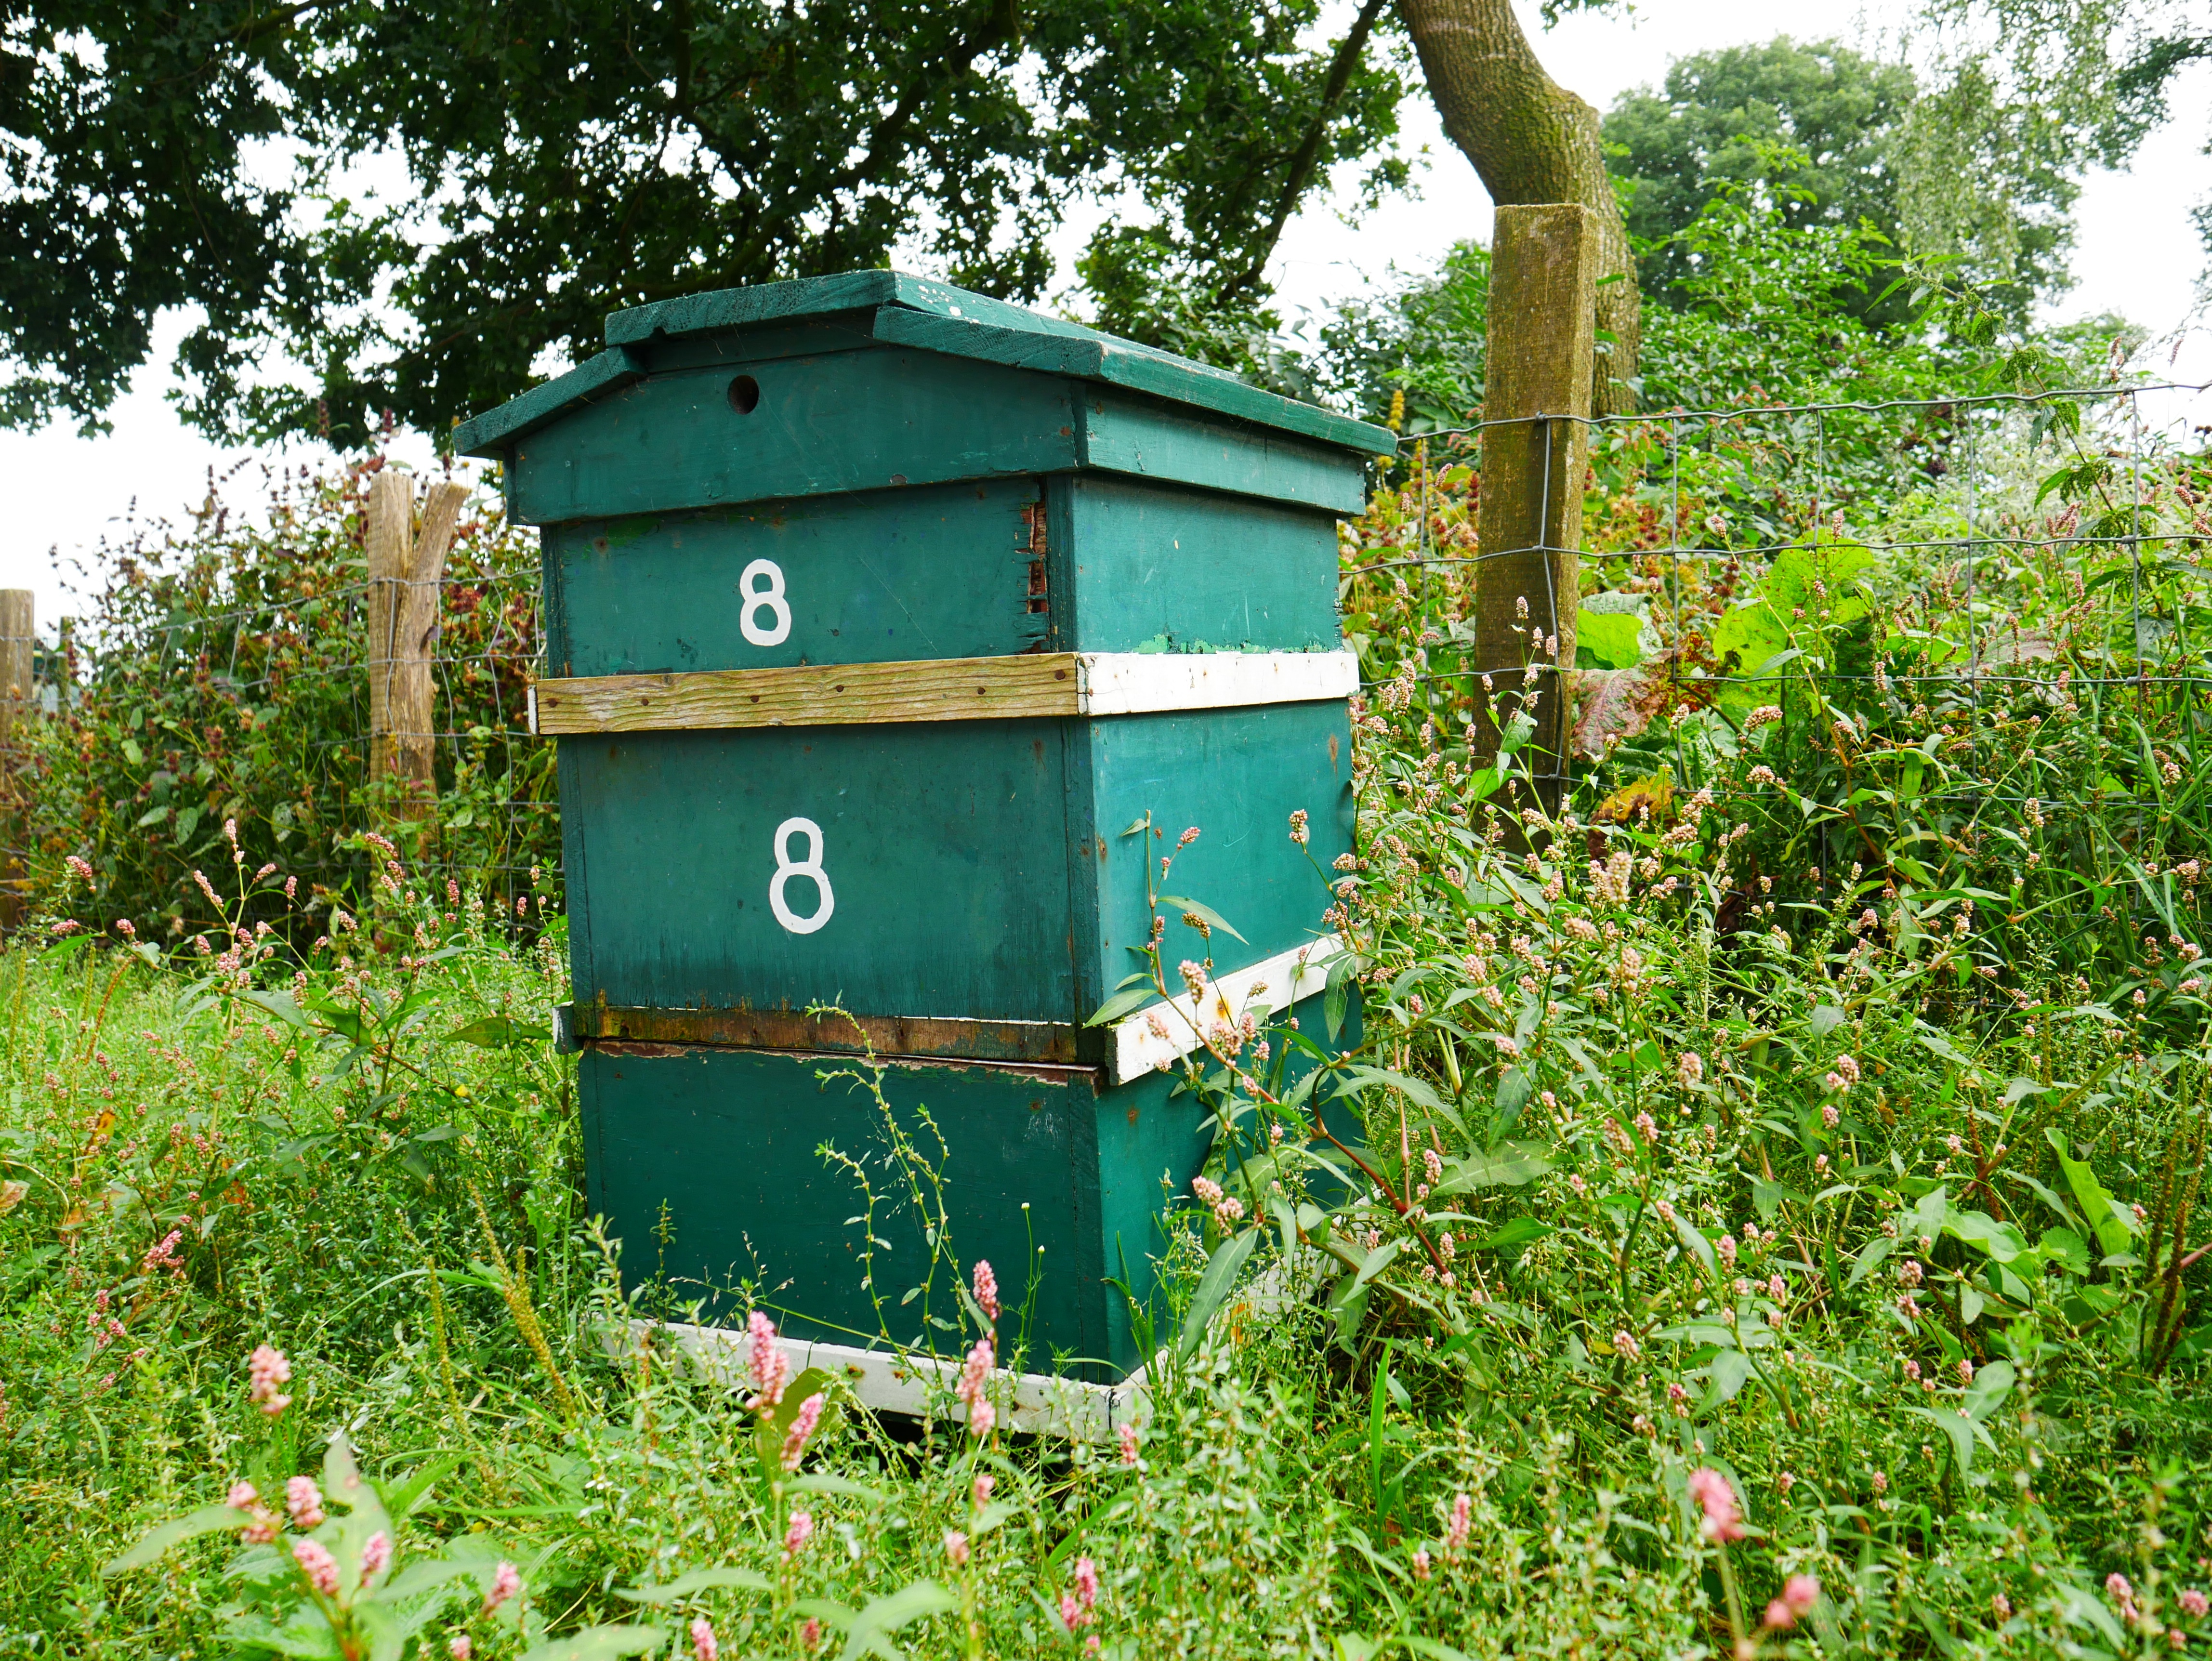
nature, wet, orchard, honey, summer, green, spray, insect, bug, agriculture, garden, invertebrate, beekeeper, bee, bumblebee, bees, beehive, rural area, apiary, pollinator, membrane winged insect